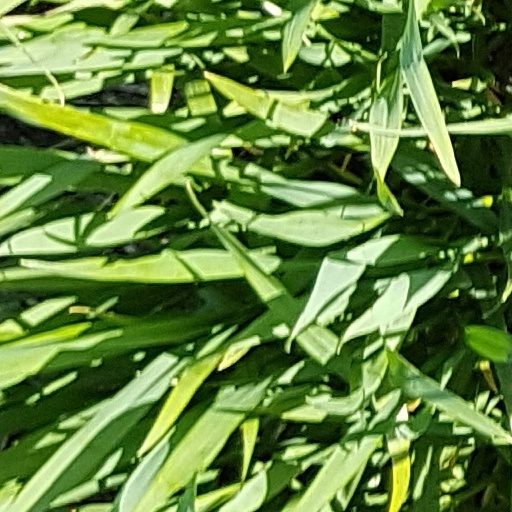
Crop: wheat